Charlie Sheen

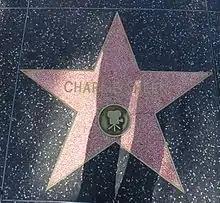
Sheen's star on the Hollywood Walk of Fame

Sheen's film career began in 1983, when he was cast to portray Ron in "", the sequel to the 1976 low-budget horror movie "Grizzly", which remained unreleased until 2020. In 1984, he had a role in the Cold War teen drama "Red Dawn" with Patrick Swayze, C. Thomas Howell, Lea Thompson, and Jennifer Grey.